Randal Kolo Muani

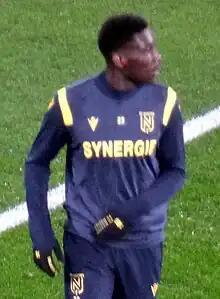
Kolo Muani with Nantes in 2020

Randal Kolo Muani (born 5 December 1998) is a French professional footballer who plays as a forward for club Paris Saint-Germain and the France national team.